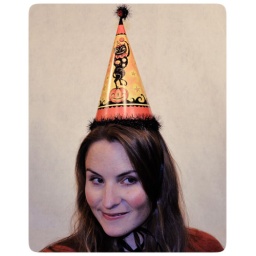
Artist Johanna Parker wears her dancing black cat hat, designed and offered by Bethany Lowe Designs . . .